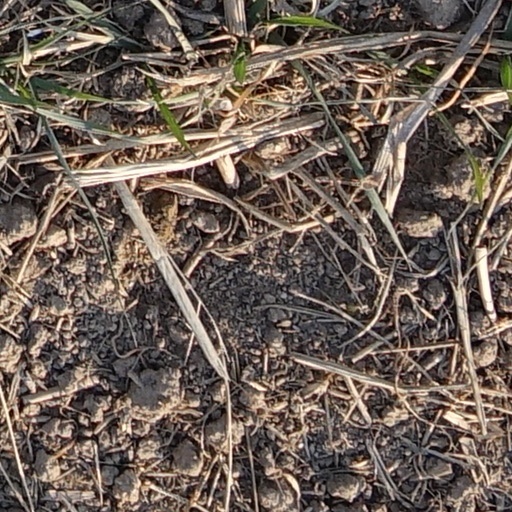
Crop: wheat